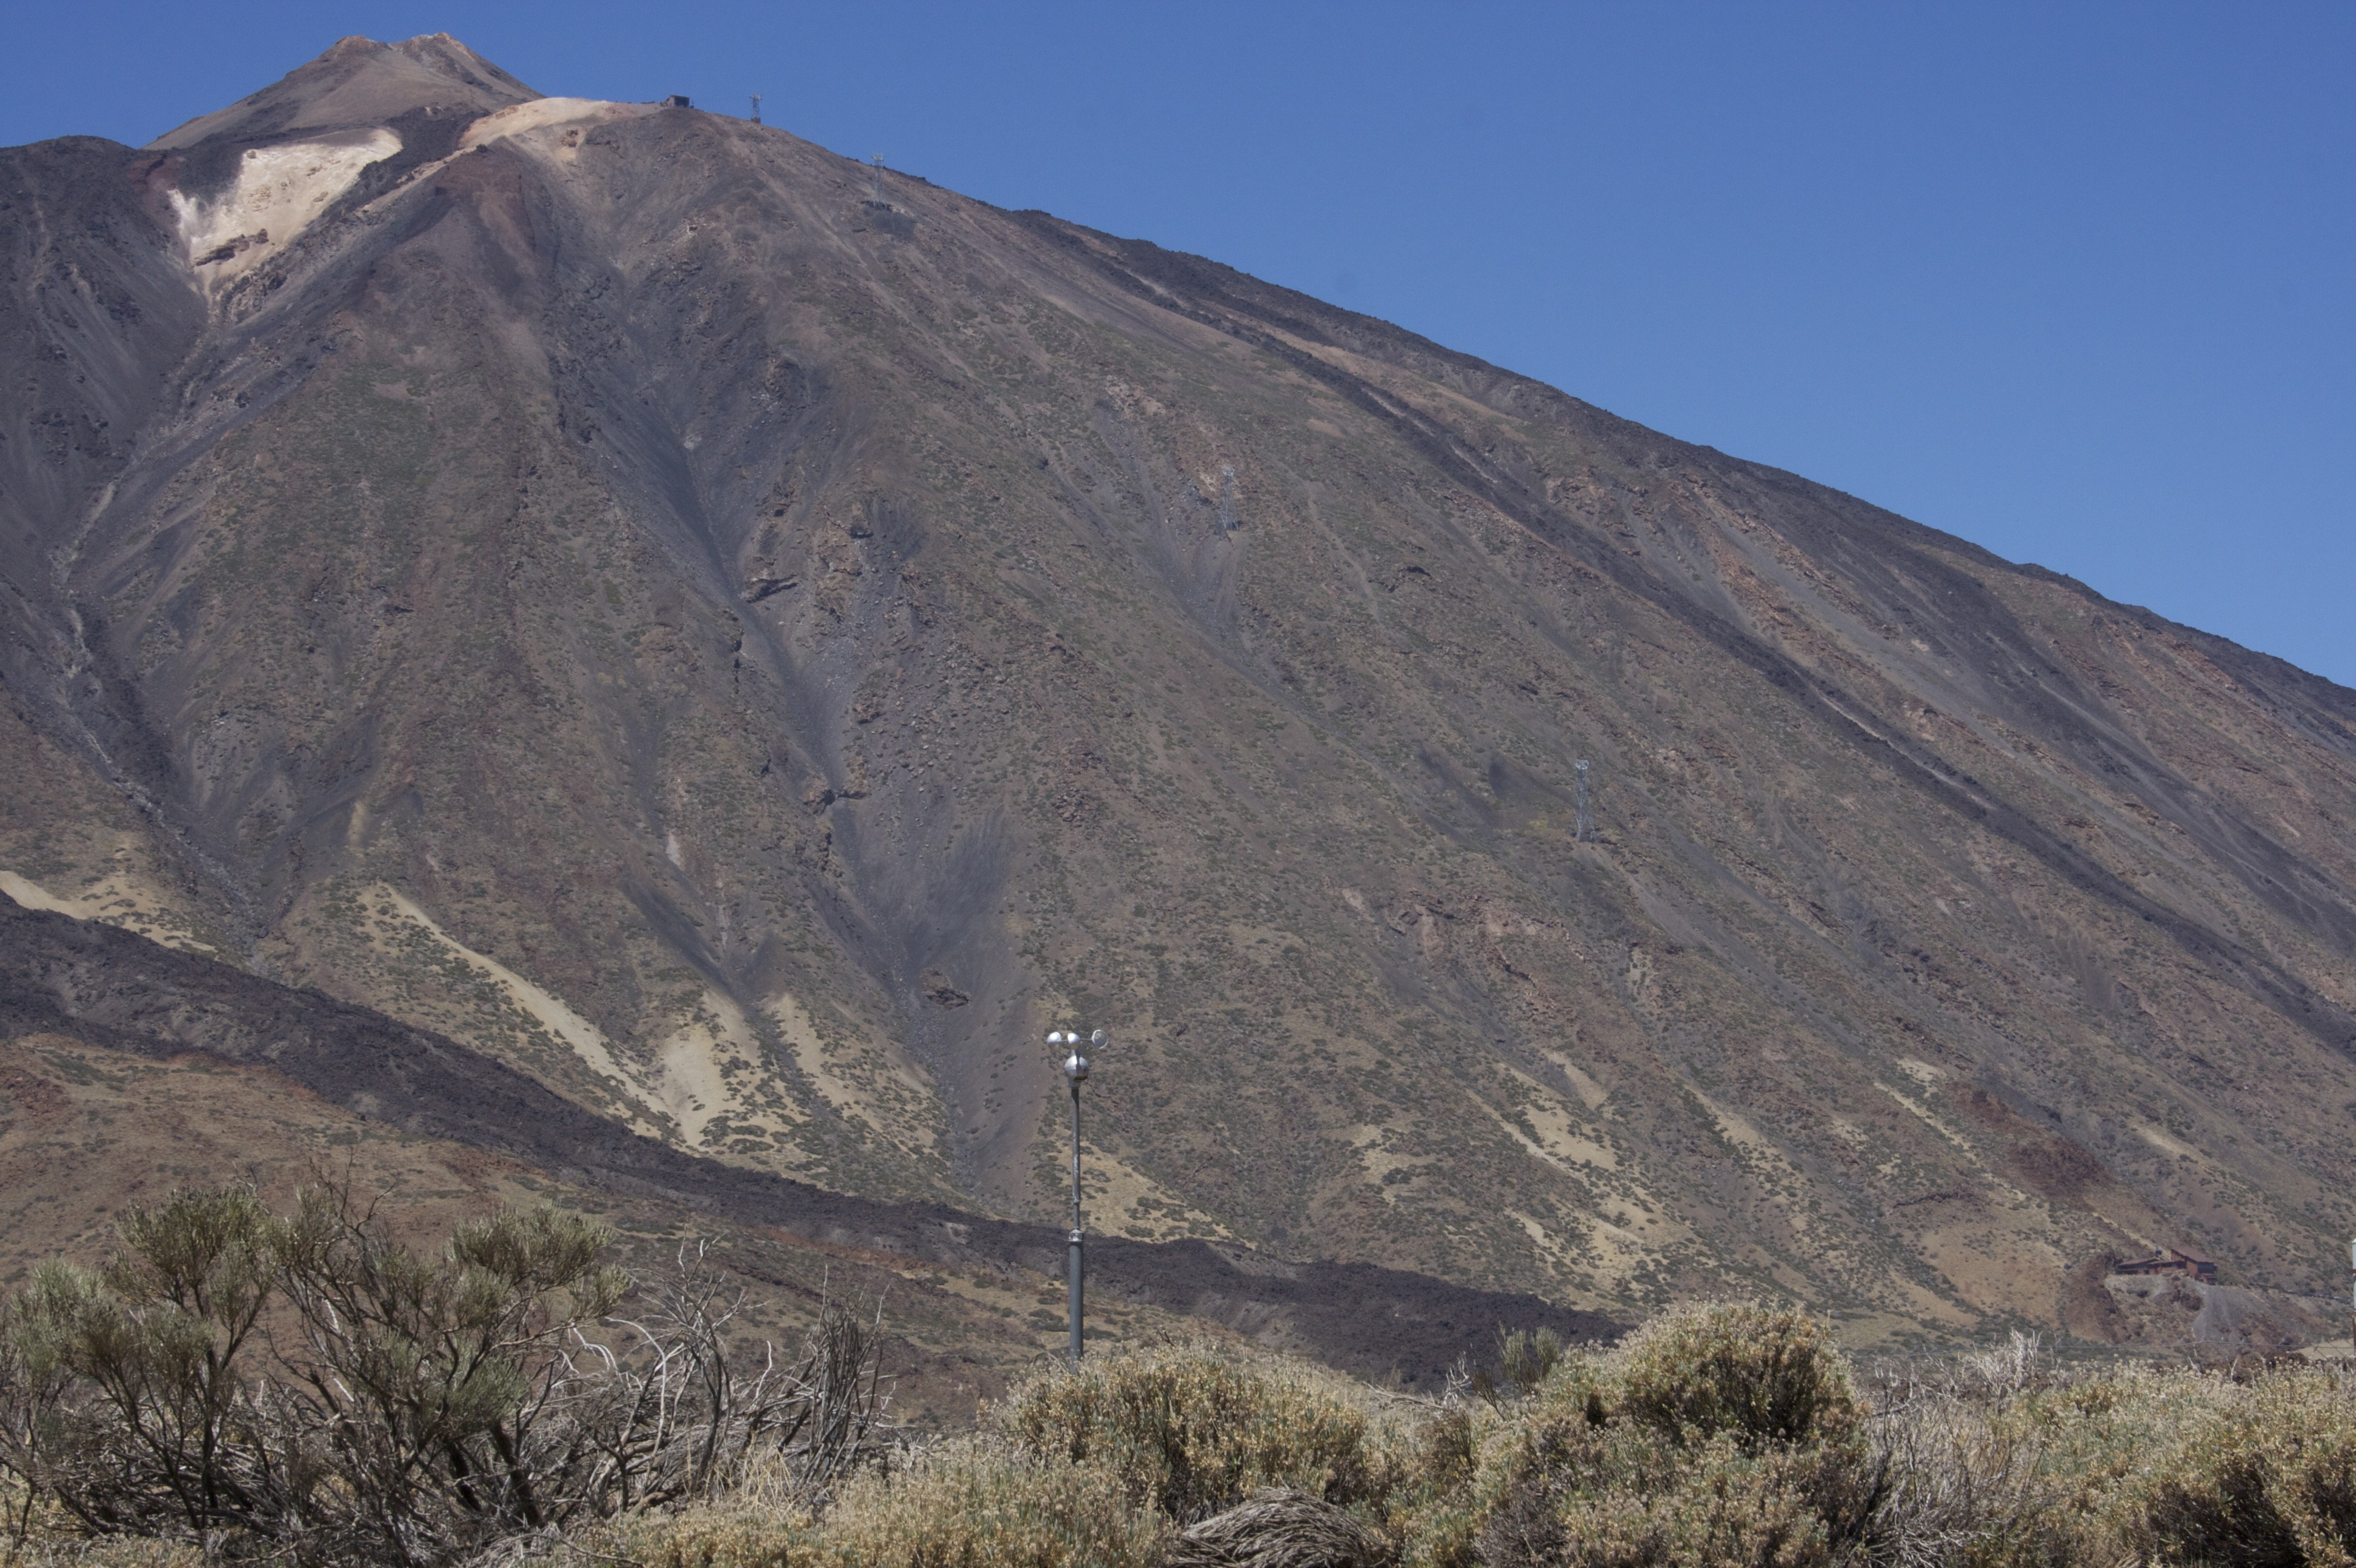
landscape, nature, rock, wilderness, mountain, hill, adventure, valley, mountain range, highland, ridge, plain, summit, geology, badlands, plateau, tenerife, fell, loch, ecosystem, canary islands, teide, landform, mountain pass, pico del teide, natural environment, geographical feature, mountainous landforms